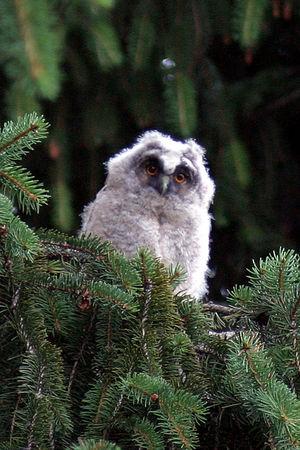
Le Hibou moyen-duc est une espèce de rapaces nocturnes de la famille des strigidés, peuplant l'Europe, l'Asie et l'Amérique du Nord.